Blue Cross (animal charity)

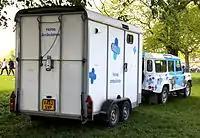
Blue Cross horse ambulance at Badminton 2015

The 1897 Committee of the League consisted of president Janet Stuart-Dennison, secretary Arthur J. Coke, Baron de Bush, George Samuel Measom, Lady William Lennox, R. Sommerville Wood, Mrs Matthews Coke, Lady Ellis, Miss Telfer, Rev. Lewis, W. H. Chilcott and others. In 1898, the League held their annual meeting at Grosvenor Hall, Buckingham Palace Road. Rev. Lewis presided with speakers Lady William Lennox, George Candy, R. Somerville Wood and Dr. Washington Sullivan. Sommerville Wood argued that the League was opposed to vivisection and that any lover of animals should be an ardent anti-vivisectionist.